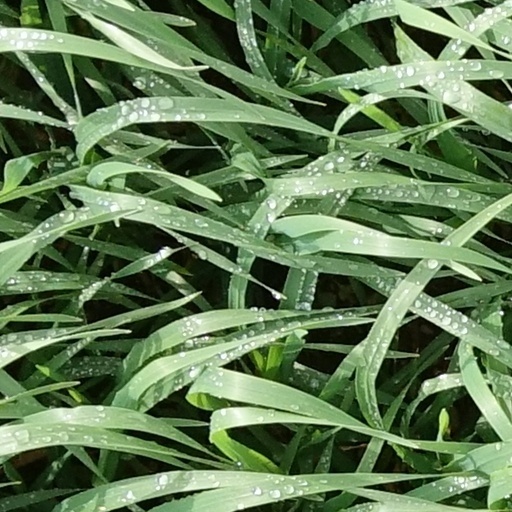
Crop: wheat